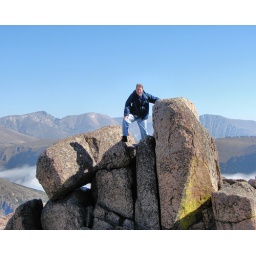
We started out in dense fog, but broke through to blue sky above treeline. Great day hike!